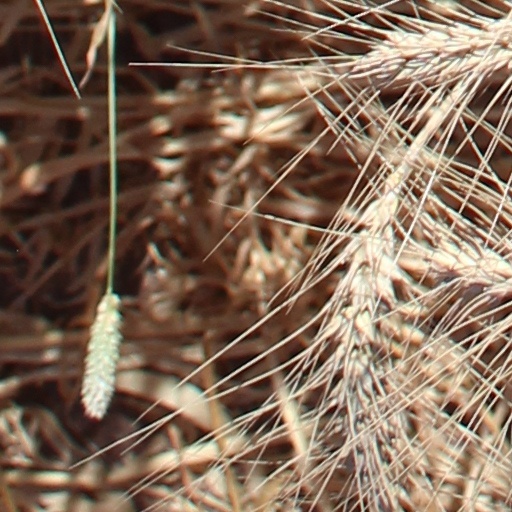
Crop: wheat